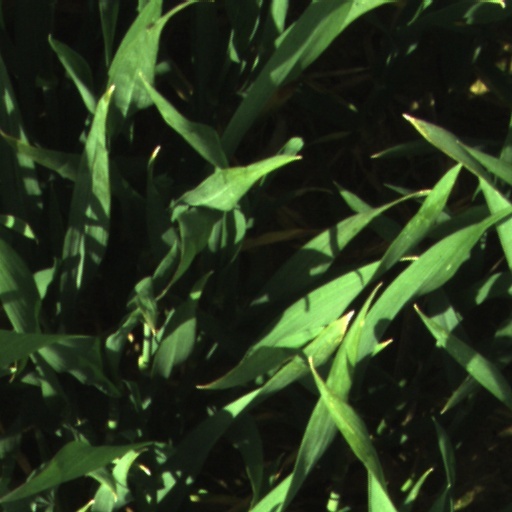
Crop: wheat